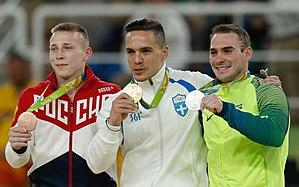
Compétitions en gymnastique aux Jeux olympiques de 2016. Discipline - anneaux.